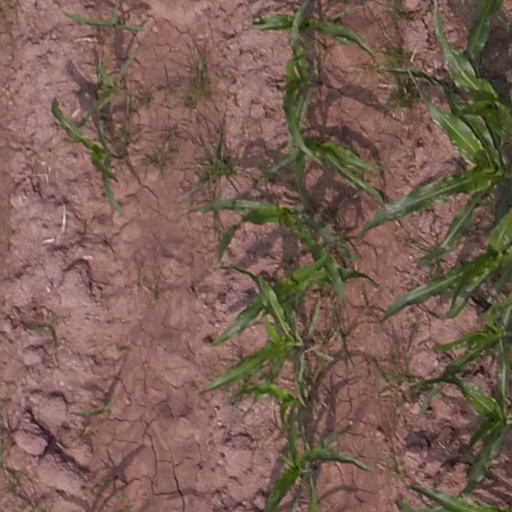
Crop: maize; corn